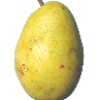
Label: Pear Monster 1